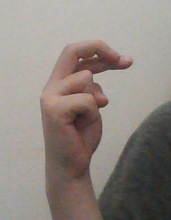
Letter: zay